Psychiatric technician

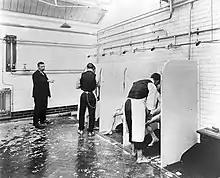
Orderlies provide personal hygiene for mental patients

A psychiatric technician is a mental health professional who works with psychiatrists and psychiatric nurses. They provide hands-on direct care to developmentally or emotionally disabled people, as well as those diagnosed with mental illnesses such as psychosis; or a brain disease such as dementia. Also they secure patients' compliance with personal hygiene routine, their medicines consumption, daily meal, and other everyday trivial matters, which might deviate in mental cases and require external help and sometimes even limited use of force. They are employed in public and private hospitals and long-term care facilities, and, in certain countries, also serve on the ambulance daily and nightwatches to provide assistance in case of handling potential mental patients, who conduct disorderly in public, when police interference is deemed inappropriate or unnecessary, or when detainees may not necessarily conduct themselves disorderly but still present obvious medical interest.